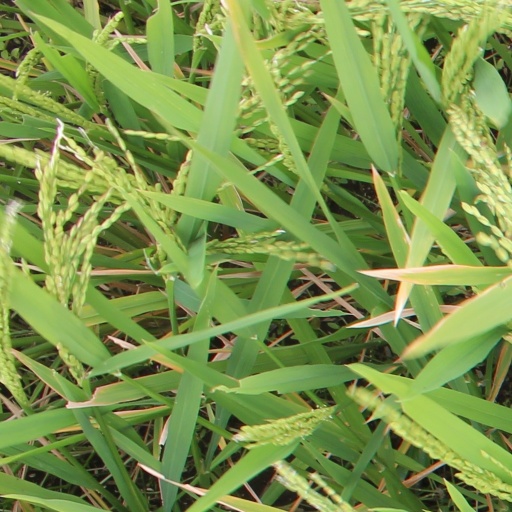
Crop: rice